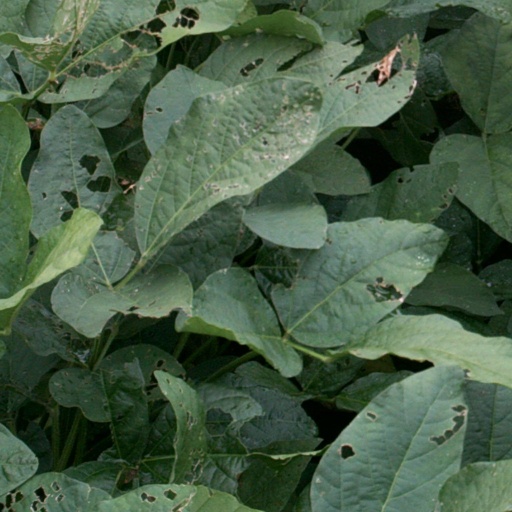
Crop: soybean